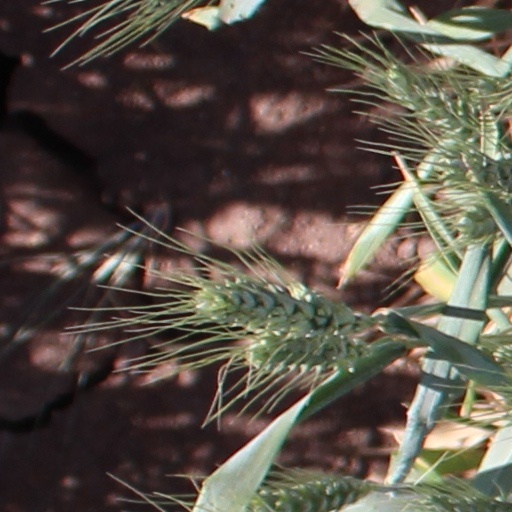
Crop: wheat